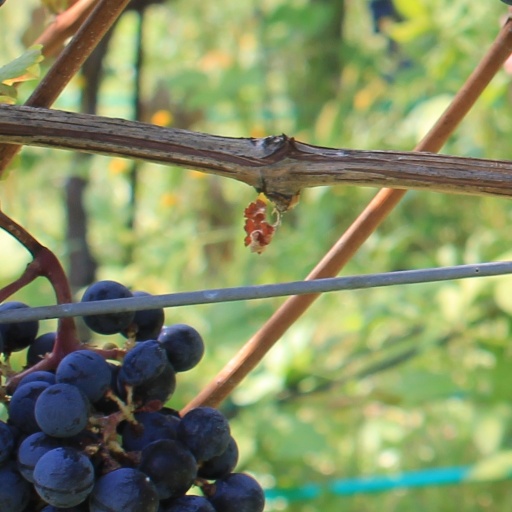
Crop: grape